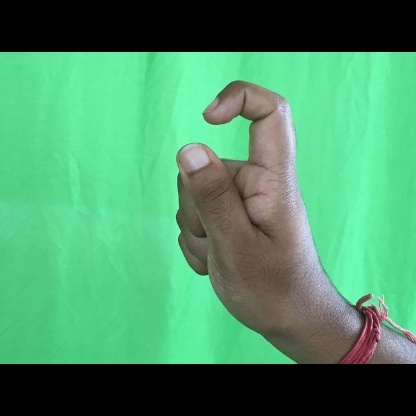
Mudra: Tamarachudam